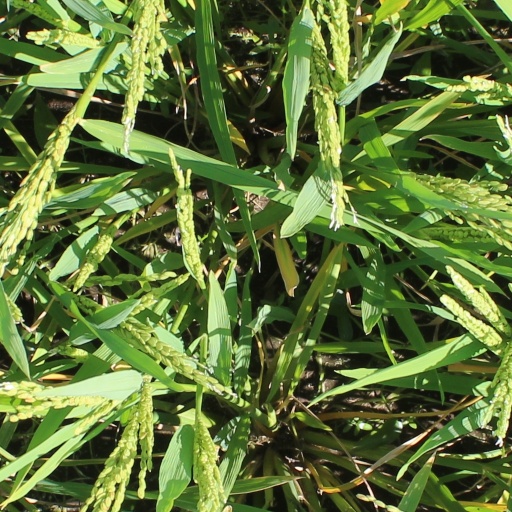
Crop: rice